100% Love (2012 film)

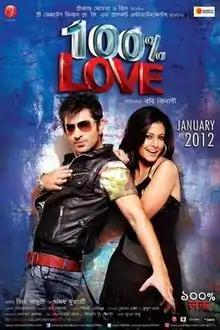
Theatrical poster

100% Love is a 2012 Indian Bengali-language romantic comedy drama film directed by Rabi Kinagi, who also wrote the screenplay. The film is a remake of the 2007 Telugu film "Aadavari Matalaku Arthale Verule" and starred Jeet and Koel in the lead roles. "100% Love" was released on 20 January 2012. This films marks Jeet's debut as producer.